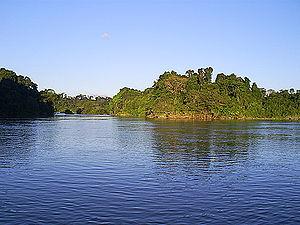
Le parc national du Rio Novo est une réserve naturelle brésilienne visant à protéger les écosystèmes amazoniens. Elle se situe dans la région Nord, dans l'État du Pará.